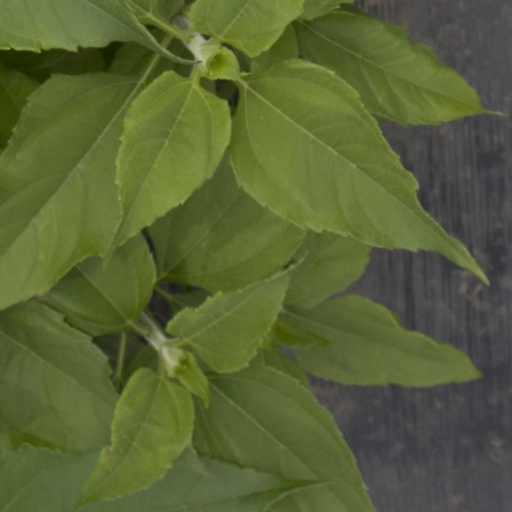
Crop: Jerusalem artichoke